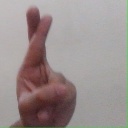
अक्षर: र